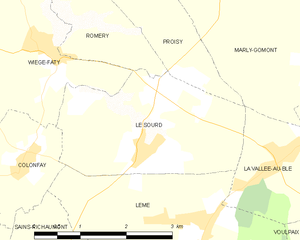
Carte des communes françaises: Le Sourd